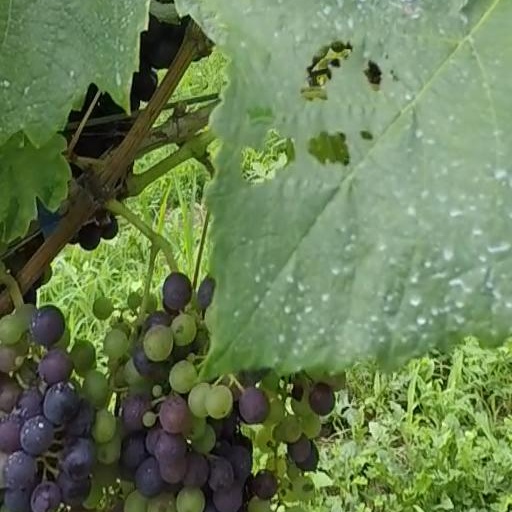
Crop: grape